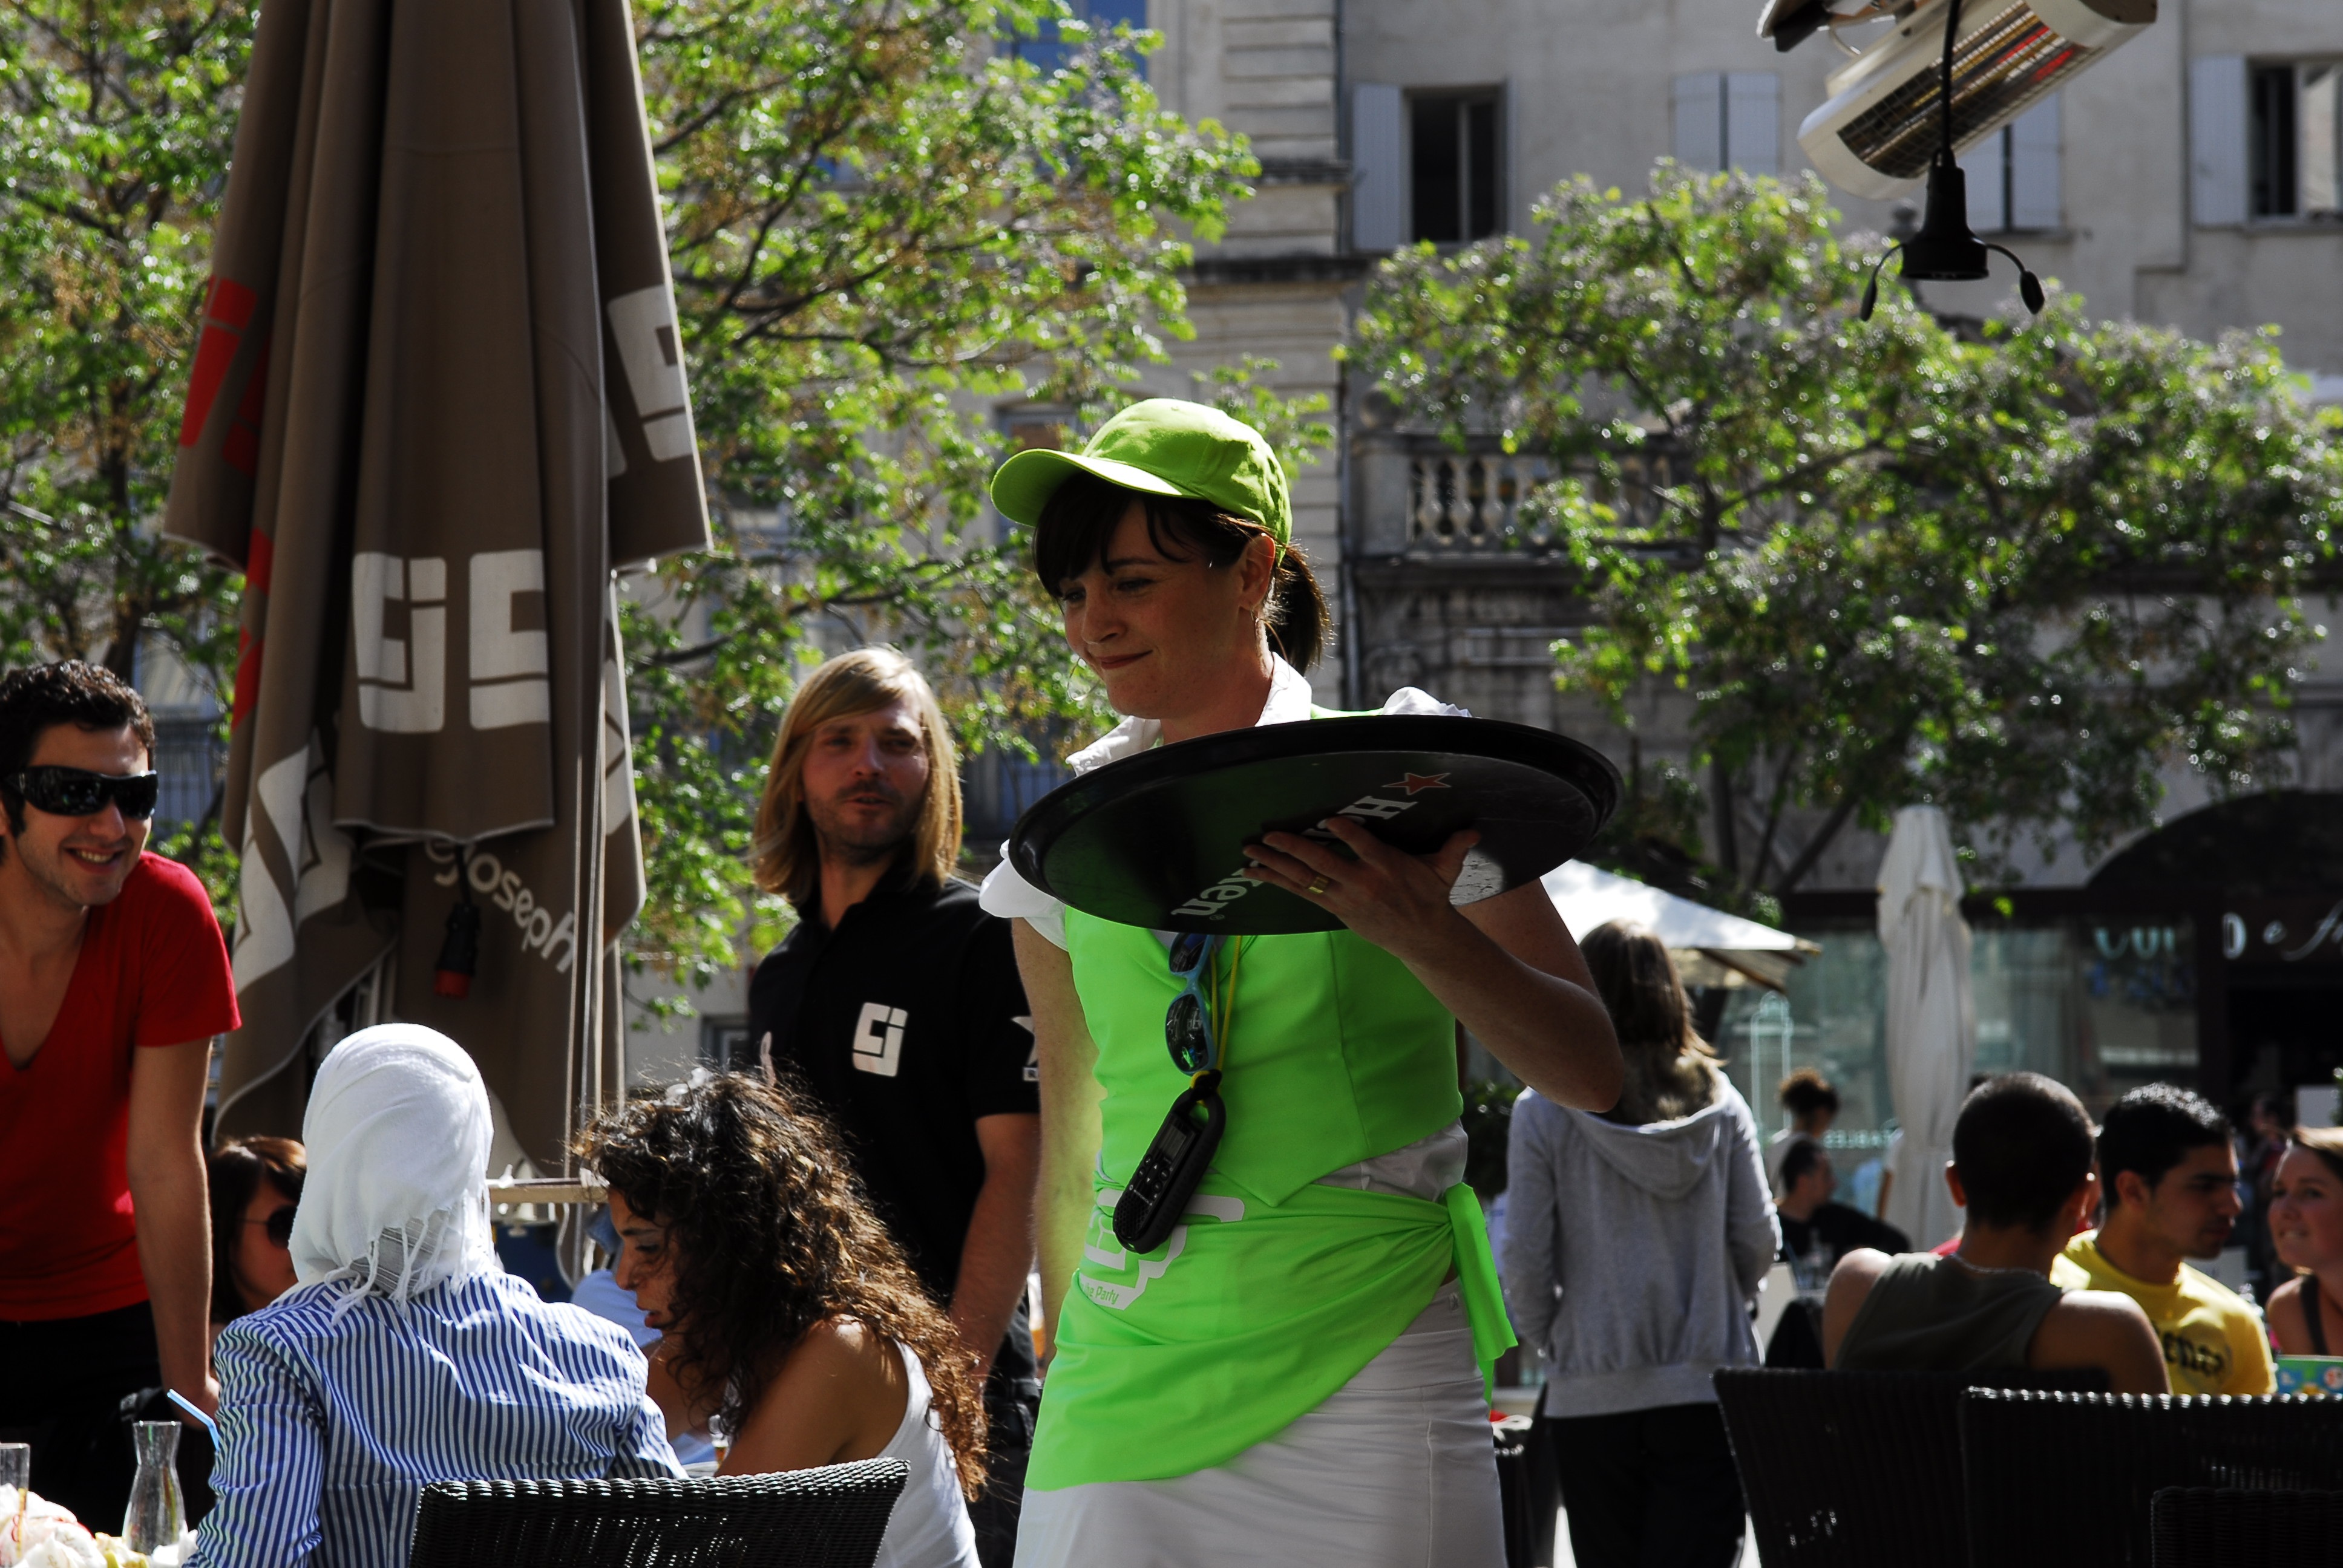
girl, restaurant, summer, green, holiday, plate, dessert, festival, terrace, meals, event, protest, waitress